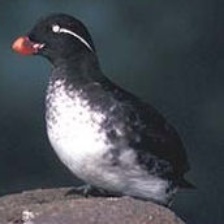
Species: PARAKETT  AUKLET
Scientific name: AETHIA PSITTACULA